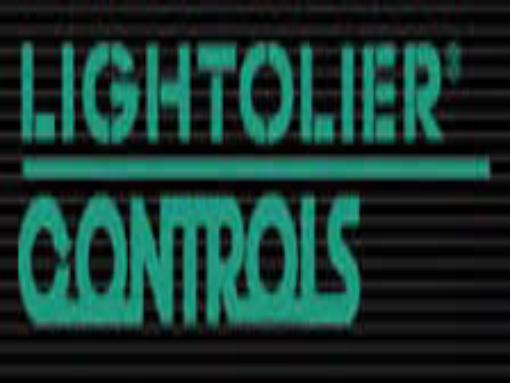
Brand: lightolier
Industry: Electronic